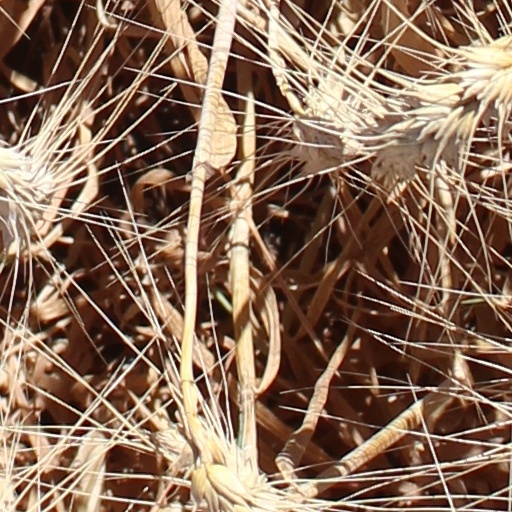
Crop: wheat